U.S. Route 101

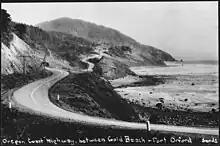
Black-and-white photograph of a narrow road winding around the cliffs overlooking the ocean.

US 101 enters Washington state at the north end of the Astoria–Megler Bridge and immediately turns west to follow the Columbia River. The highway traverses Fort Columbia State Park in a tunnel and passes through Chinook on the north side of the river's mouth towards Ilwaco, near Cape Disappointment. From Ilwaco, US 101 briefly travels north before turning east at Seaview, the southernmost city on the Long Beach Peninsula, and following Willapa Bay to a junction with State Route 4 (SR 4) on the Naselle River. The highway continues along the east side of the bay through South Bend to Raymond, where it travels inland to cross the forested Willapa Hills to reach Aberdeen. US 101 enters the city by crossing the Chehalis River and turns west onto a pair of one-way streets after an intersection with US 12.